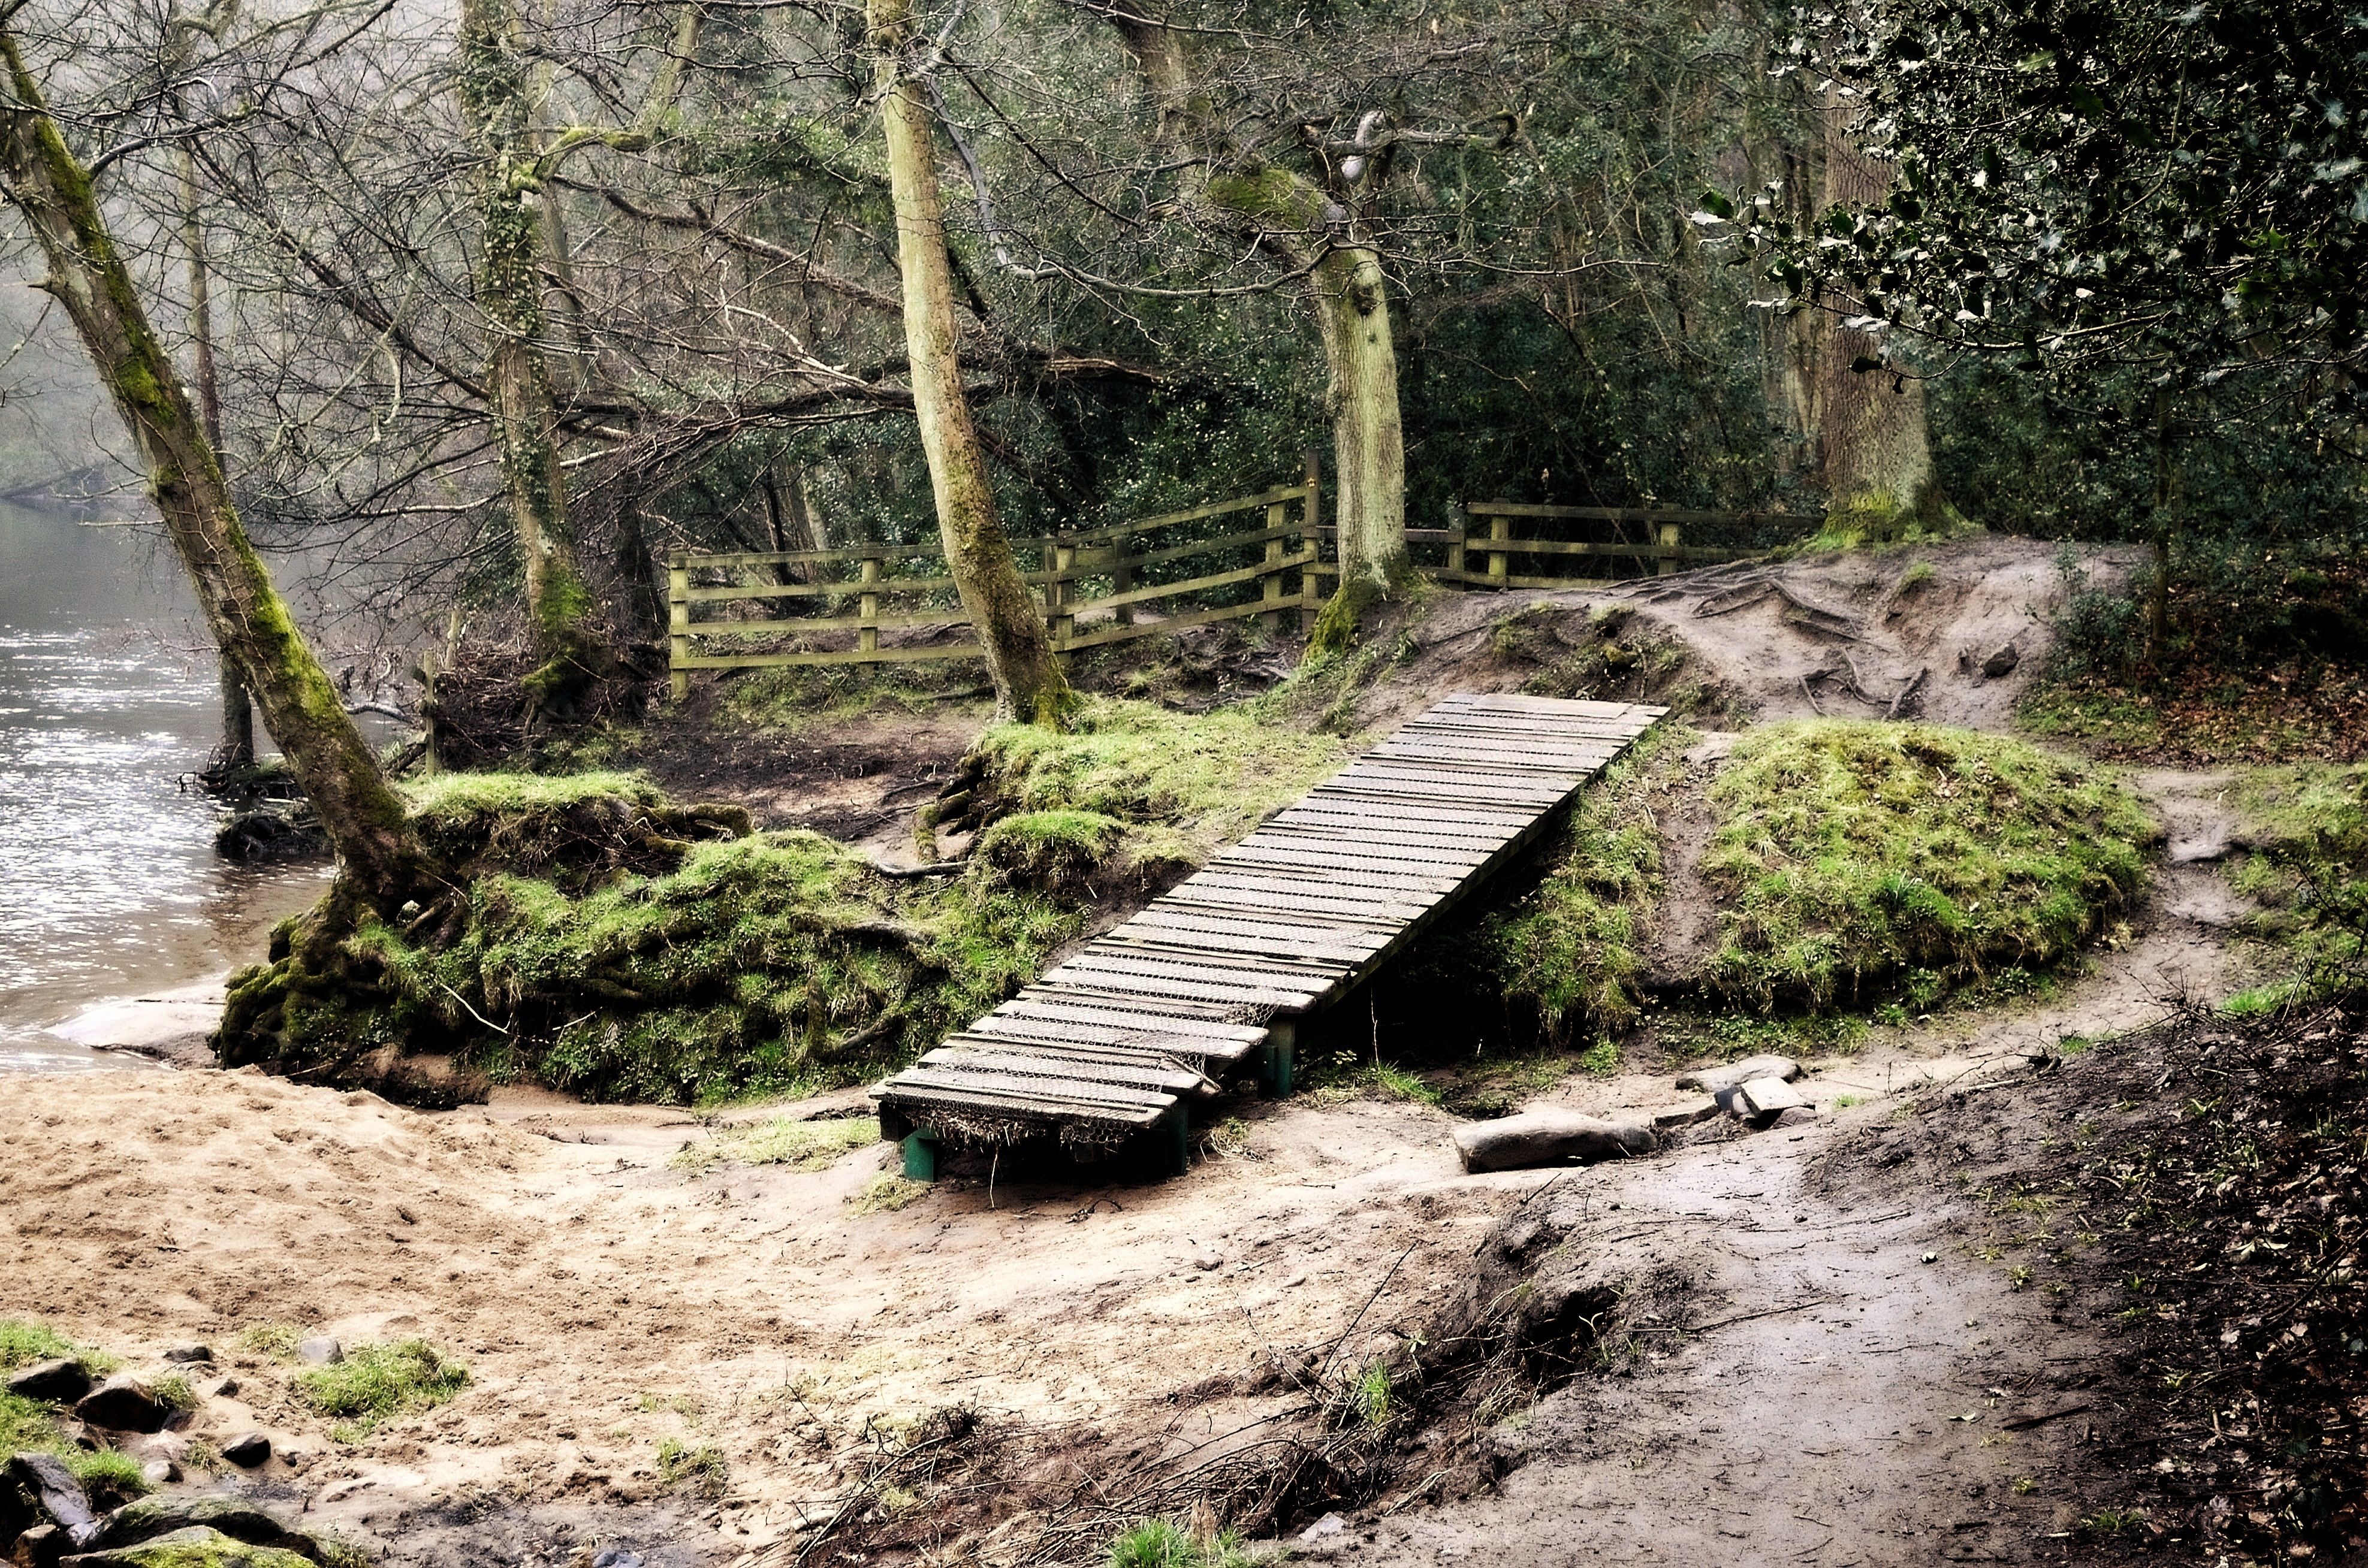
water, nature, forest, path, track, bridge, wall, river, stream, spring, jungle, autumn, garden, trip, woods, ruins, seasons